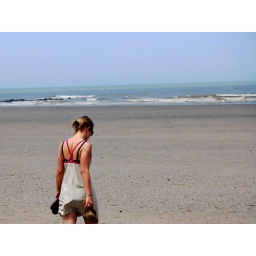
girl by the ocean